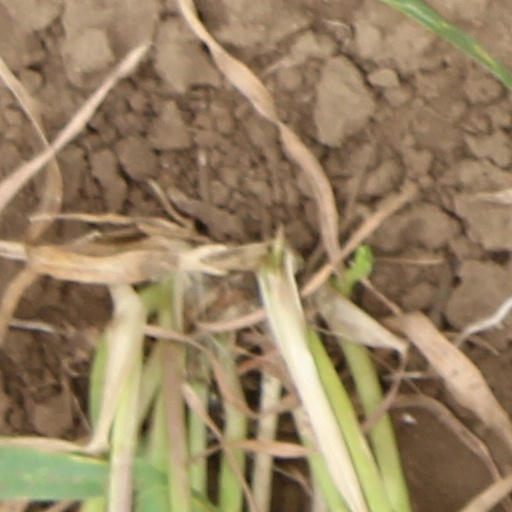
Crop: wheat